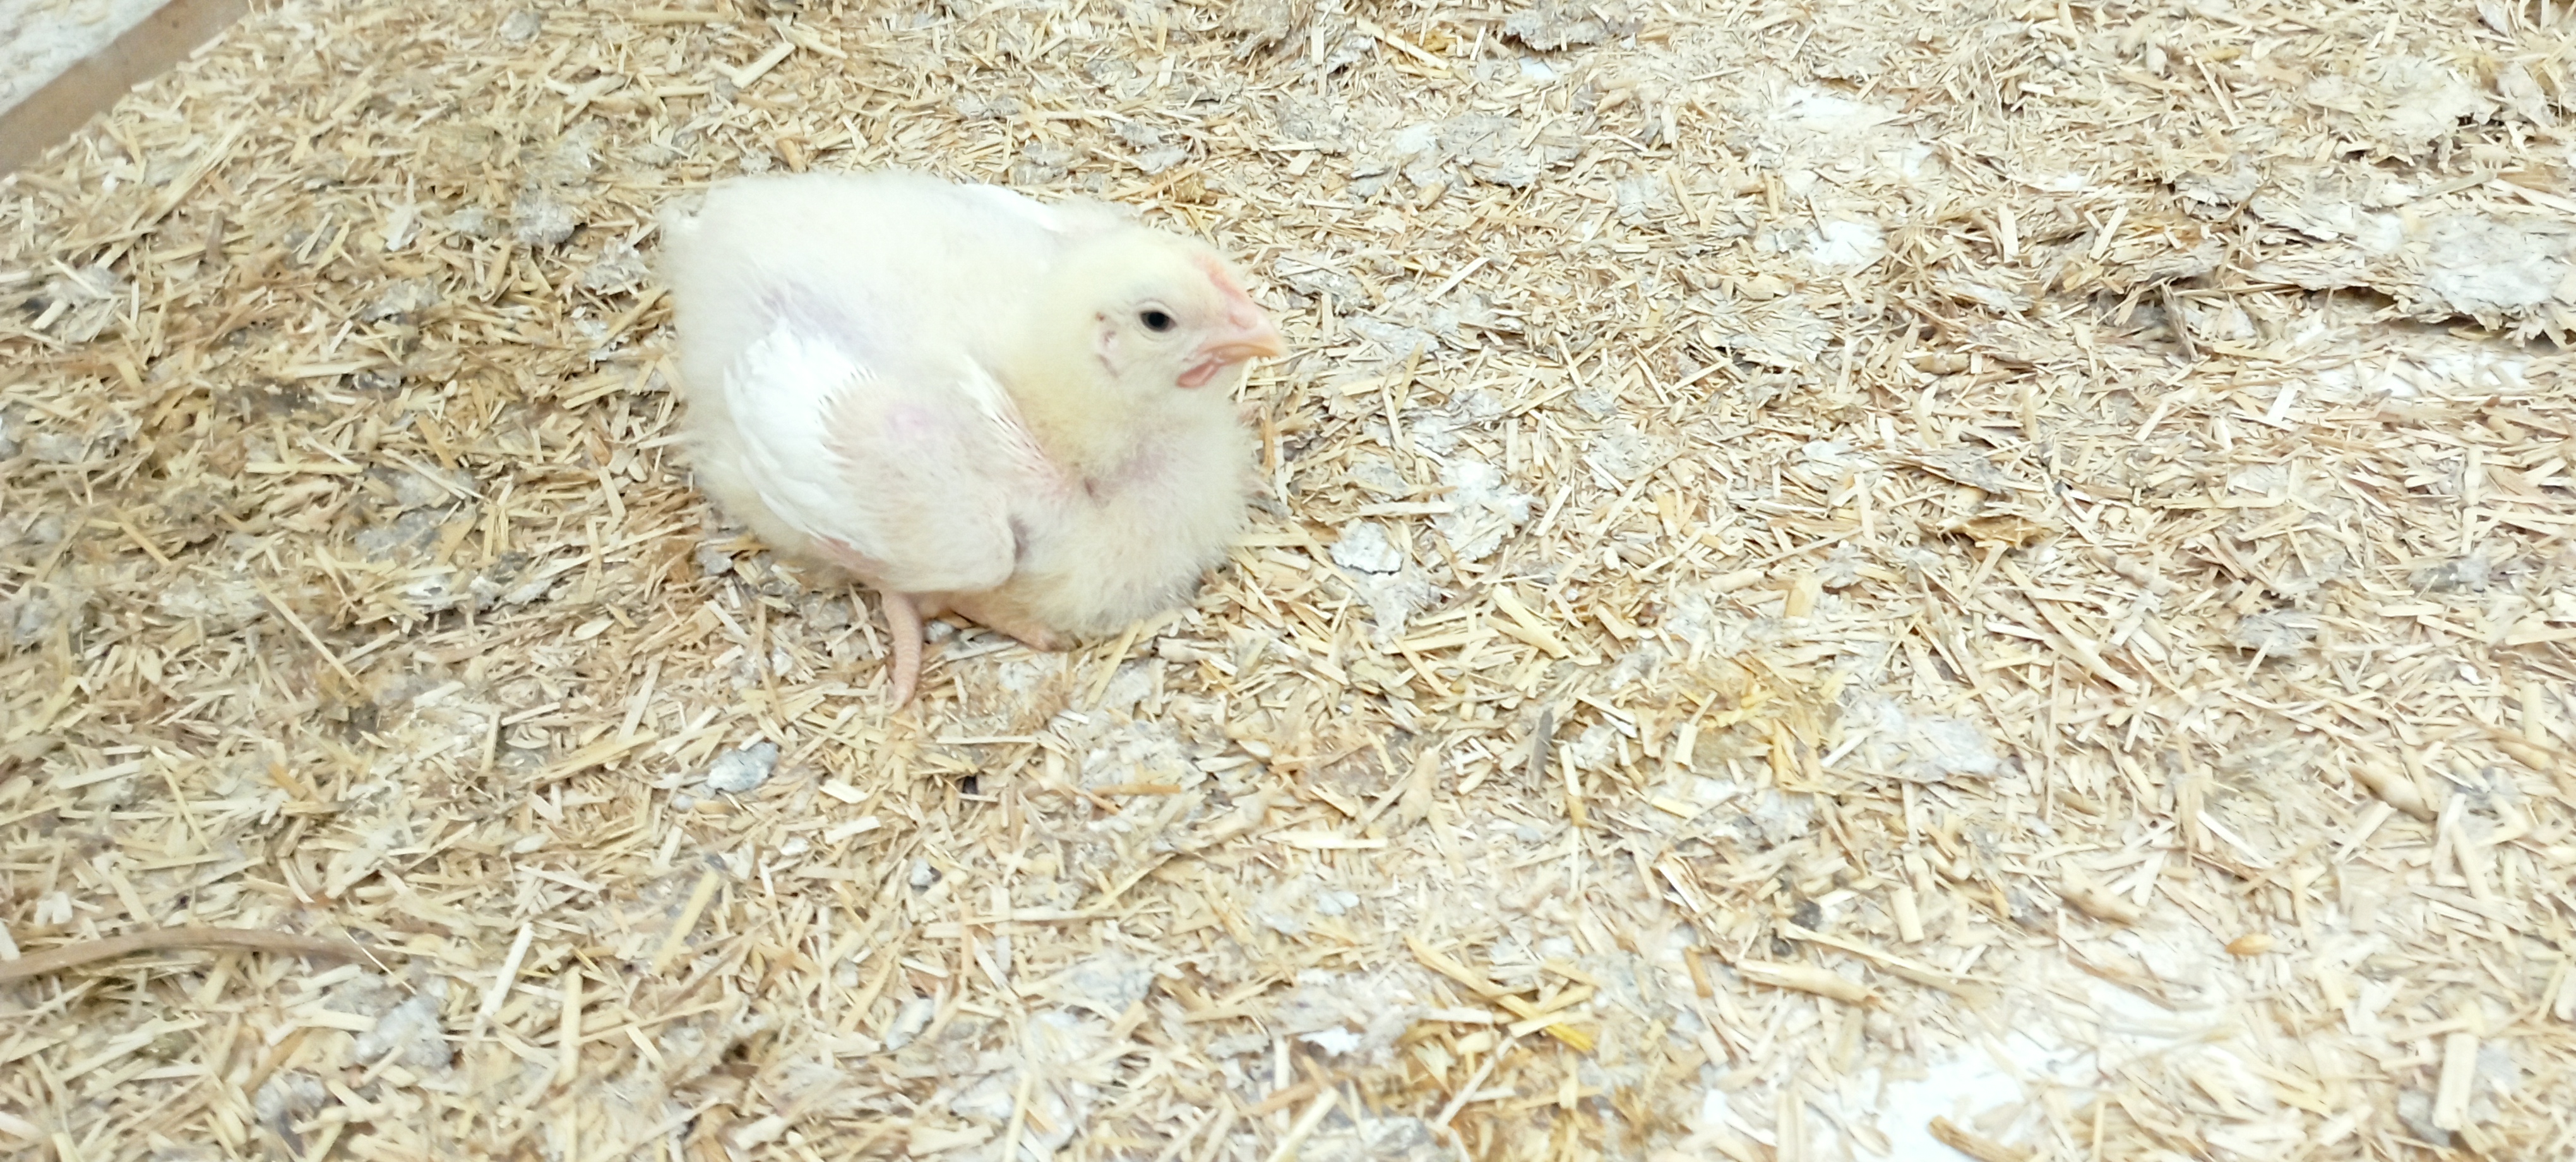
Weight: 534 g